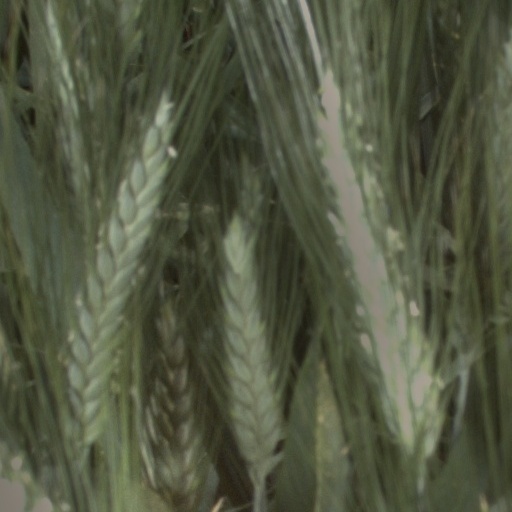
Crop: wheat